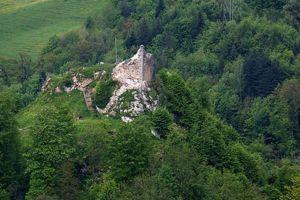
Cette liste présente les biens culturels d'importance nationale dans le canton du Jura. Cette liste correspond à l'édition 2009 de l'Inventaire Suisse des biens culturels d'importance nationale pour le canton du Jura. Il est trié par commune et inclus : 29 bâtiments séparés, 6 collections et 11 sites archéologiques.